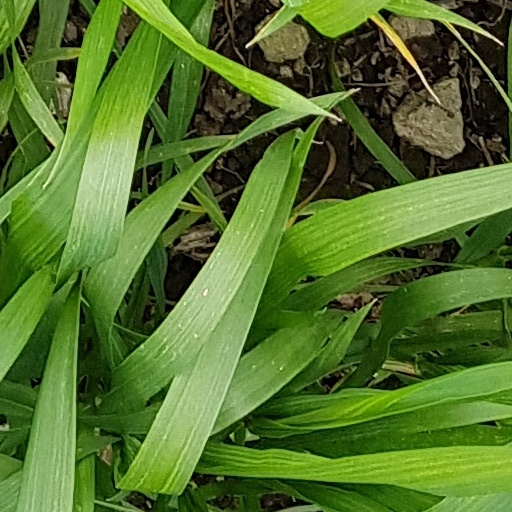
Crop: wheat